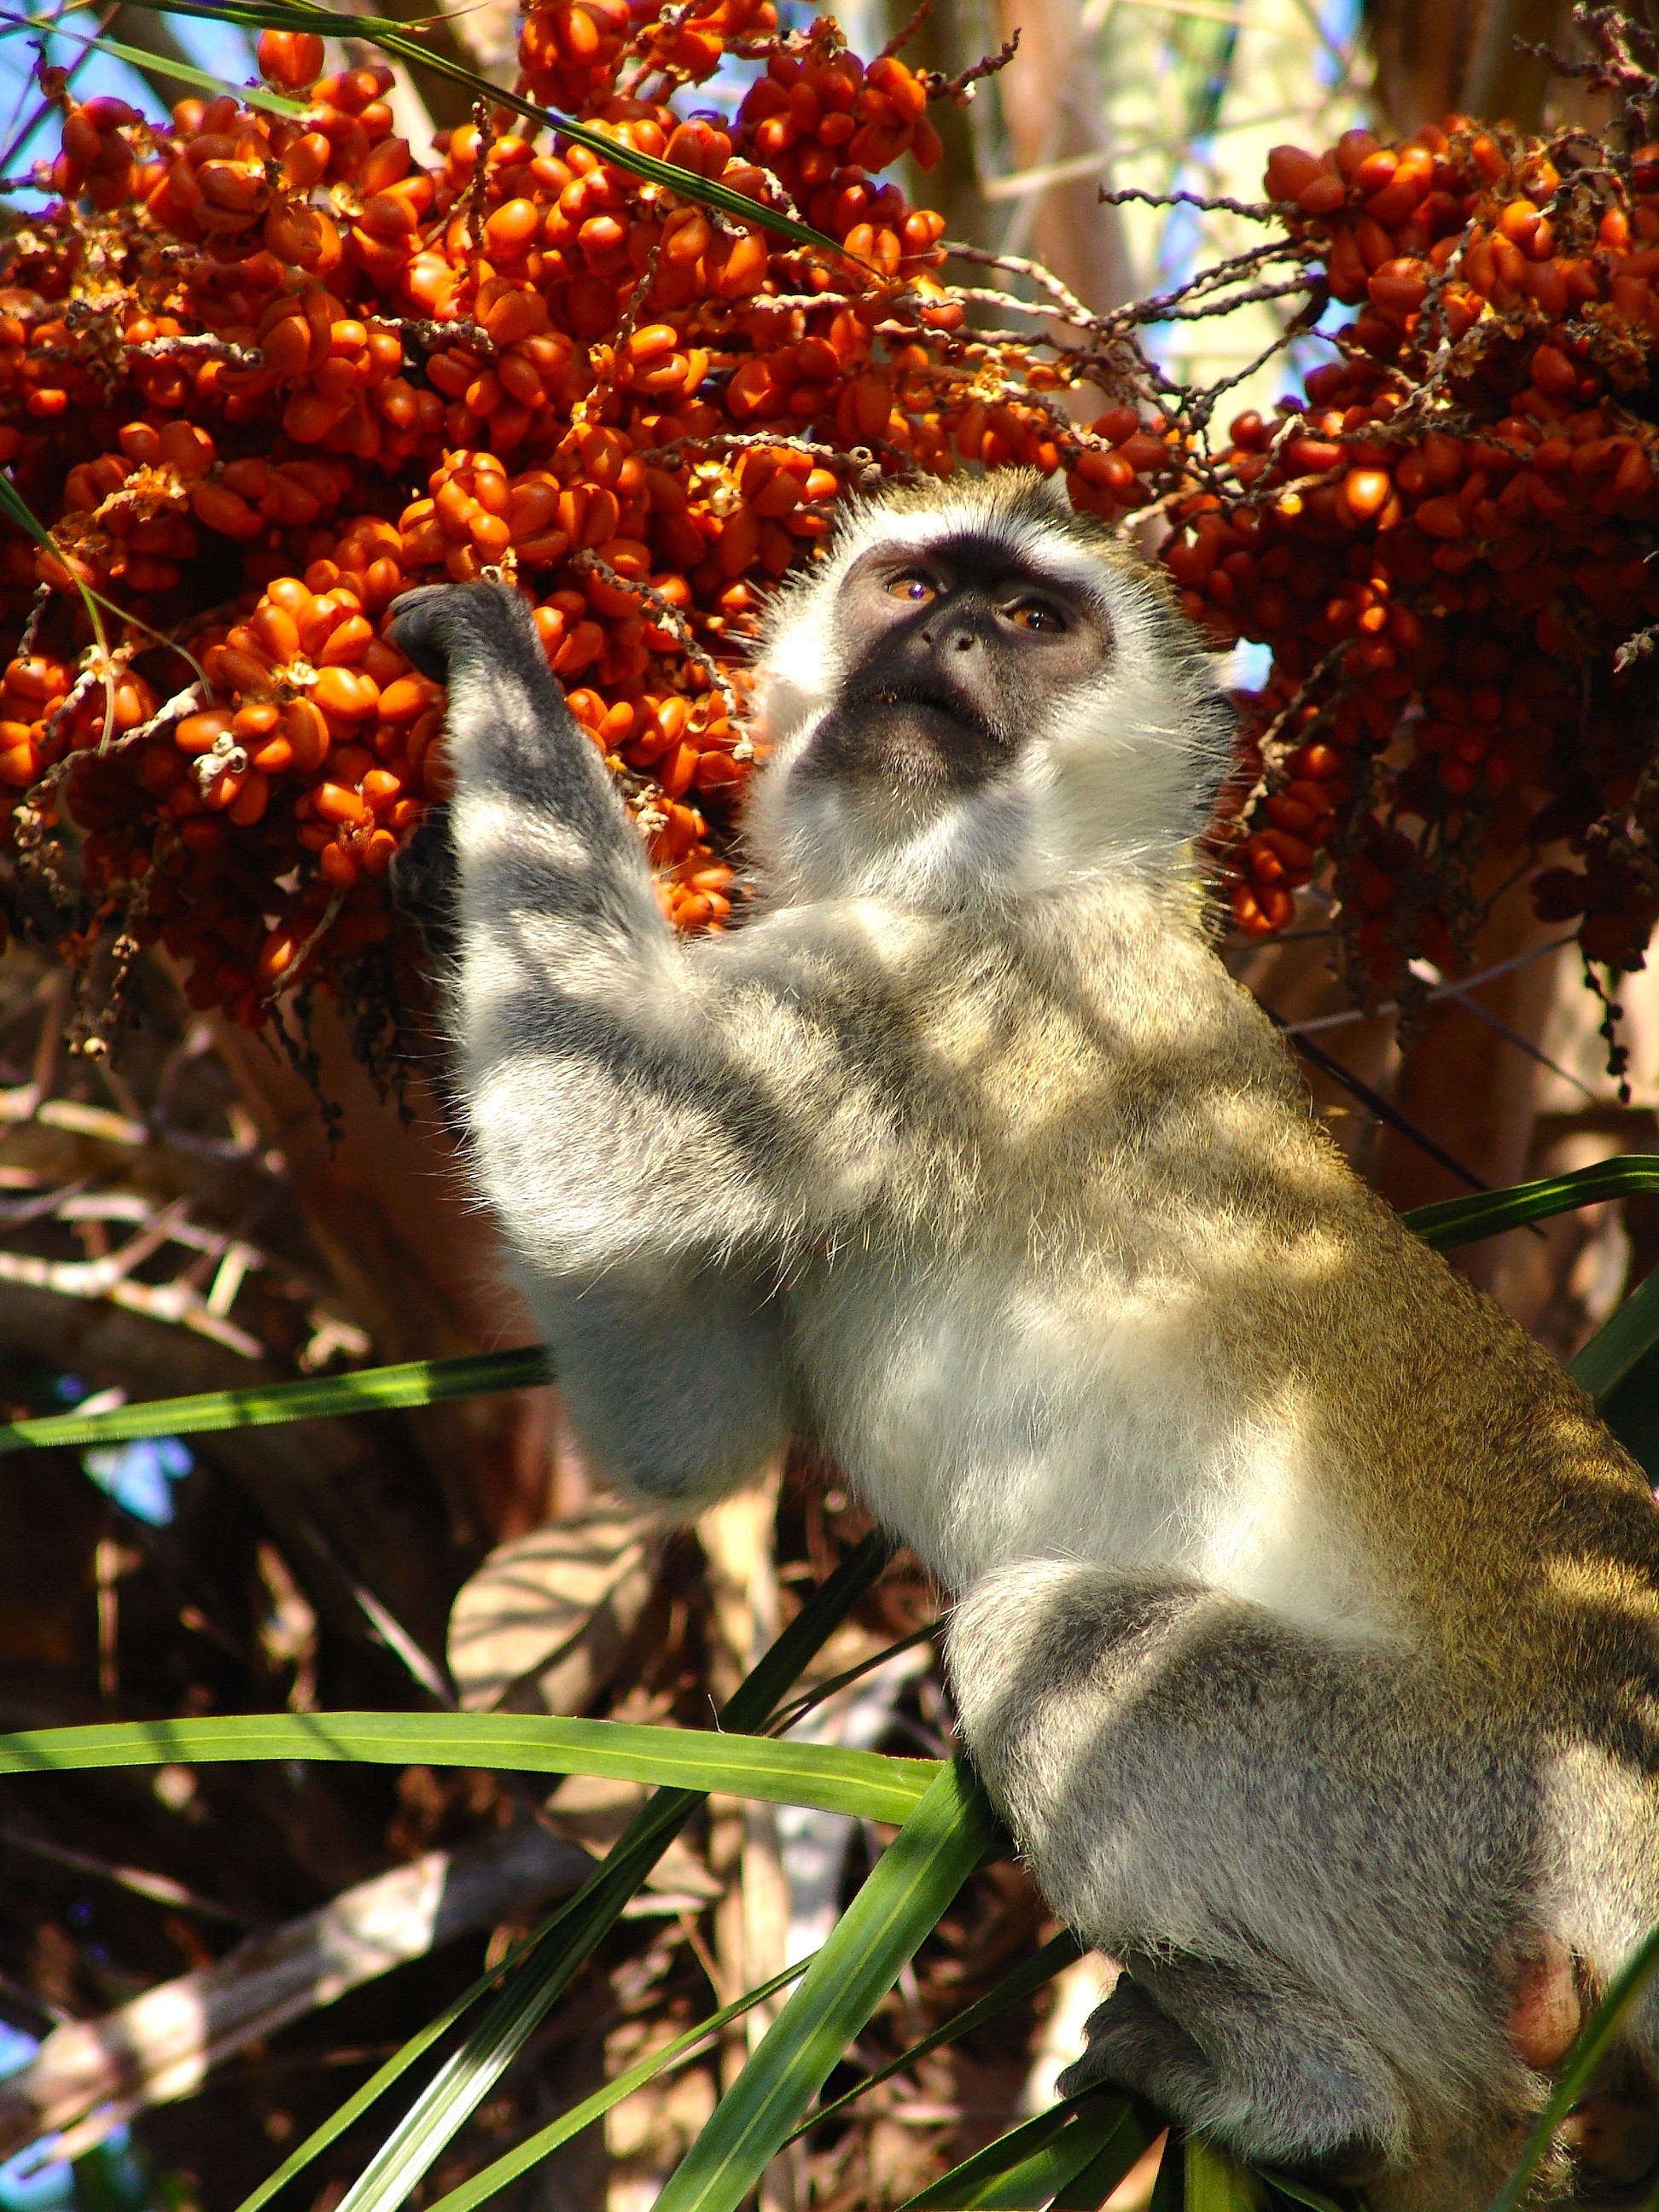
tree, branch, leaf, flower, autumn, africa, mammal, monkey, fauna, primate, kenya, makake